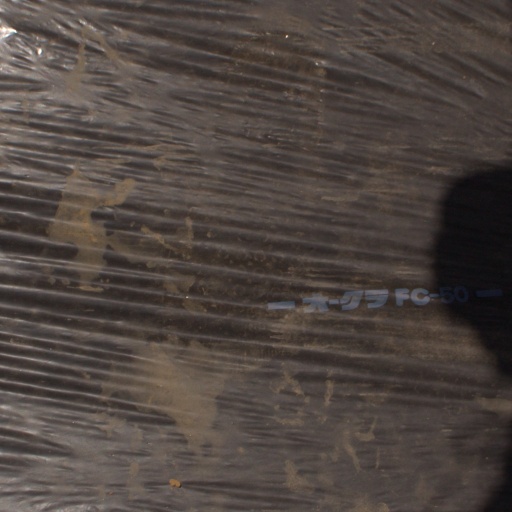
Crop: Jerusalem artichoke